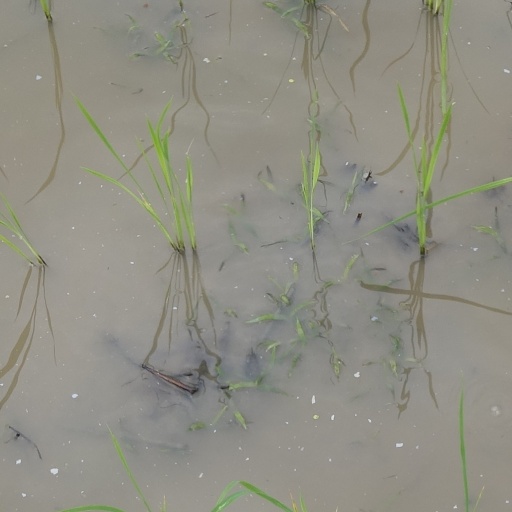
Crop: rice